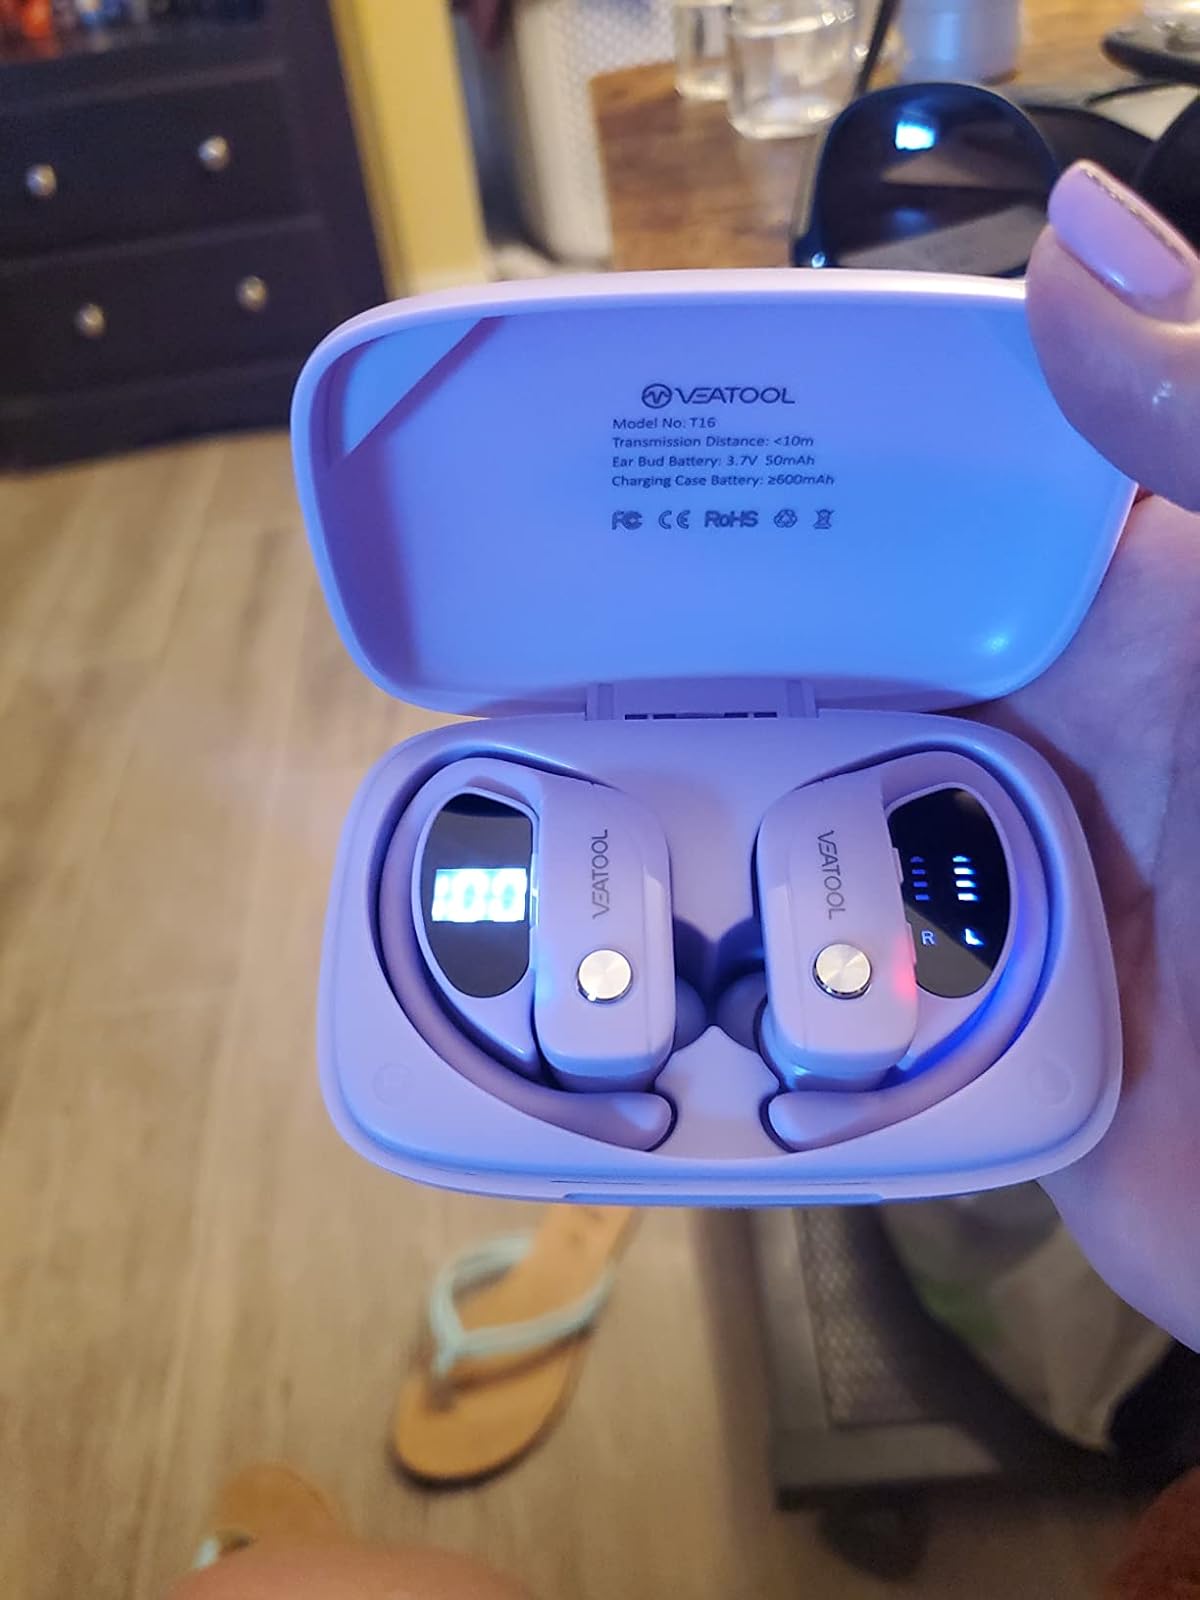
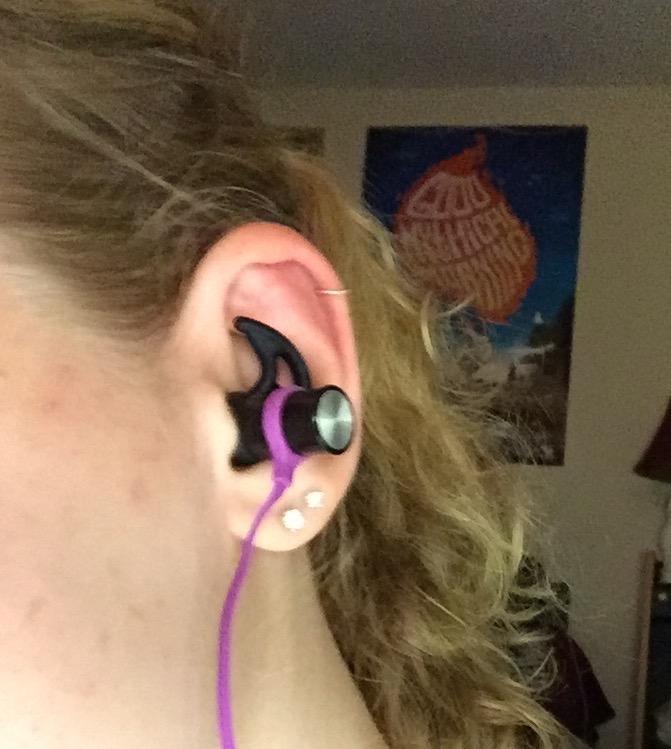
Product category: earbuds
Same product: no